Quapaw–Prospect Historic District

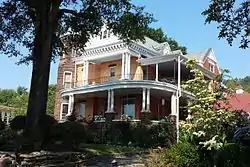

The Quapaw–Prospect Historic District is a predominantly residential historic district on the northwest side of Hot Springs, Arkansas. It covers a roughly nine-block stretch of Quapaw and Prospect Streets, from their junction in the east to Grand Avenue in the west, including properties on streets running between the two. The area was developed between about 1890 and 1950, and contains a cross-section of architectural styles popular in that period. Although Colonial Revival and Craftsman style houses dominate the area, it has a particularly fine collection of Queen Anne Victorians as well.